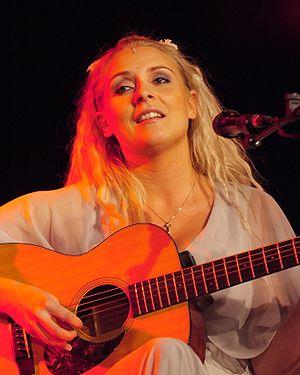
Eivør Pálsdóttir [ˈaivœɹ ˈpɔlsˌdœʰtːɪɹ], ou simplement appelée Eivør, née le 21 juillet 1983 à Syðrugøta, est une chanteuse, auteure-compositrice-interprète et musicienne féroïenne.